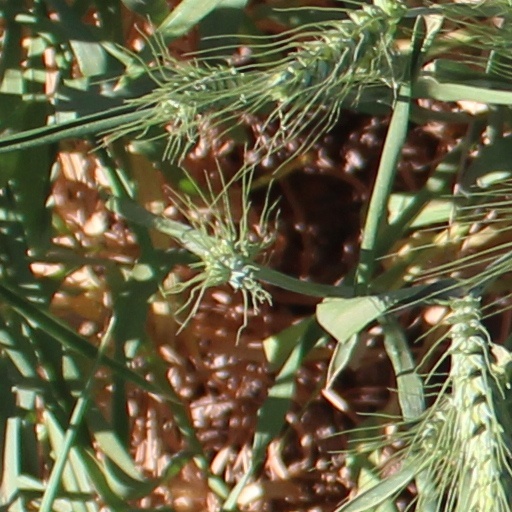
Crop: wheat